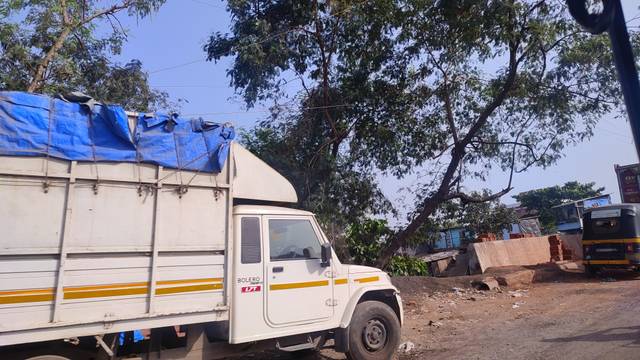
Region: India
Coordinates: 19.08, 72.918